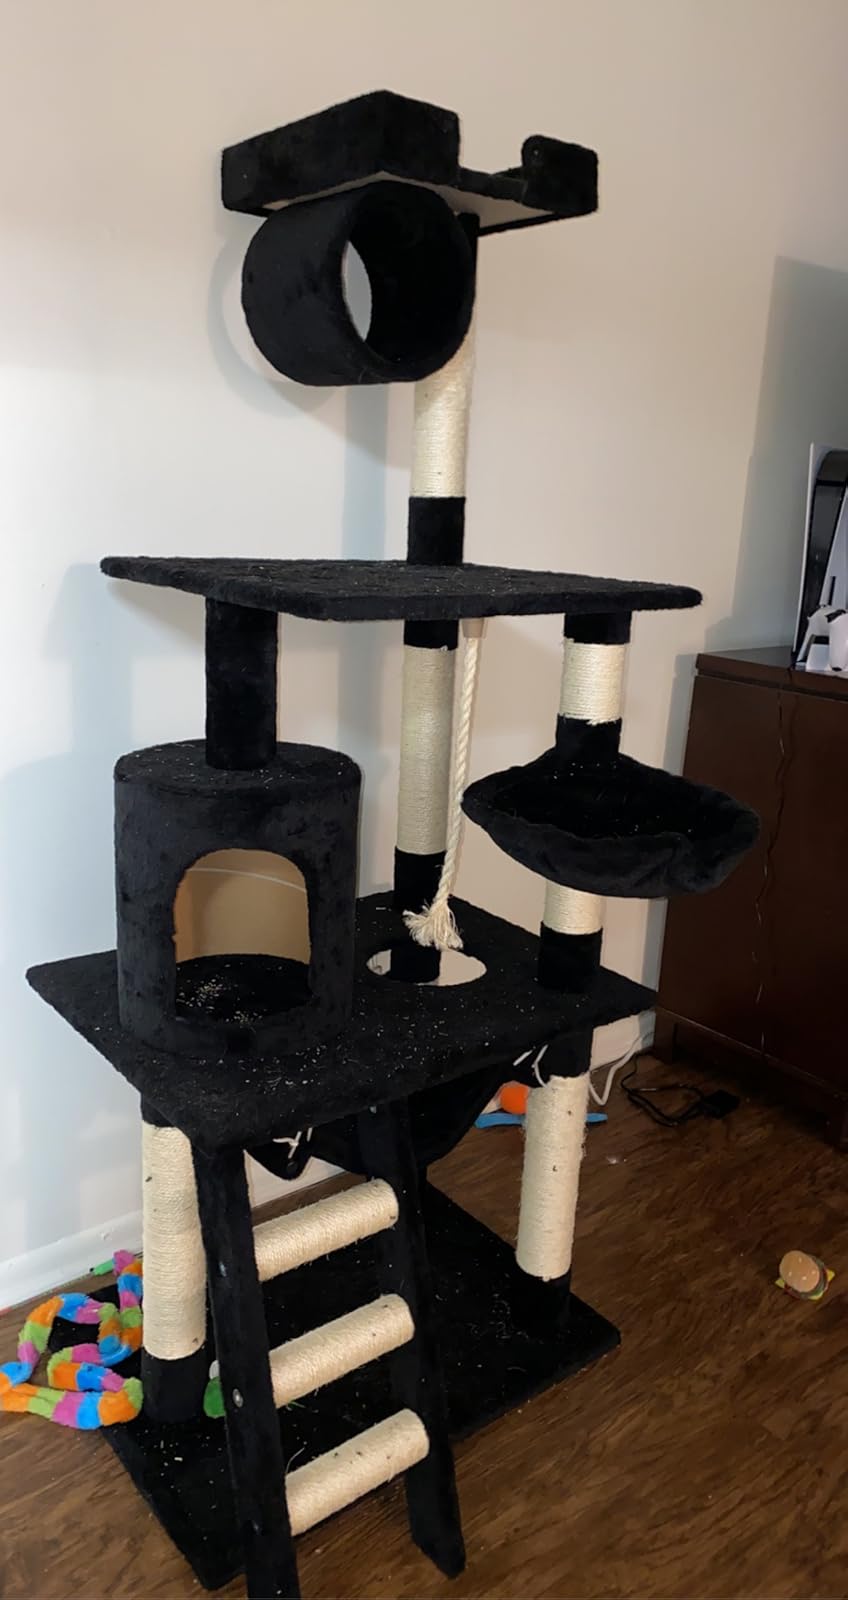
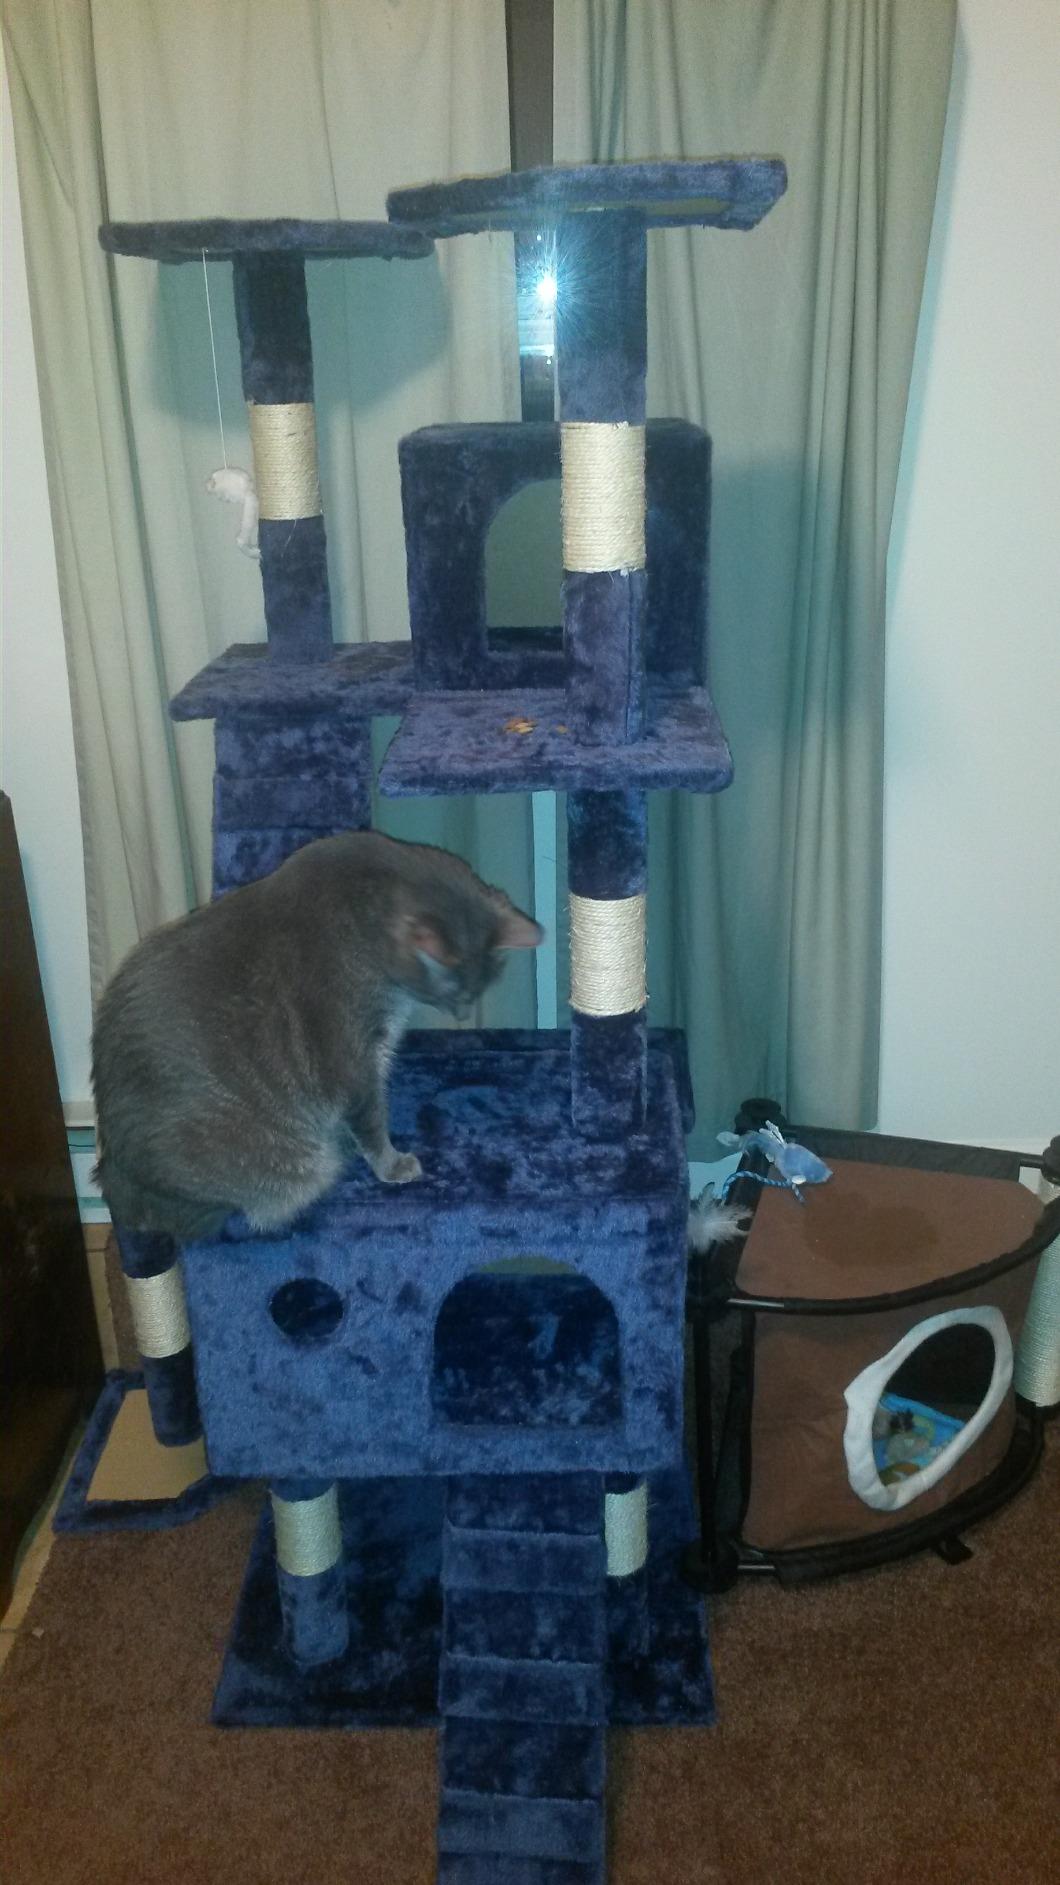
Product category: items_cat tree
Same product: no